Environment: real
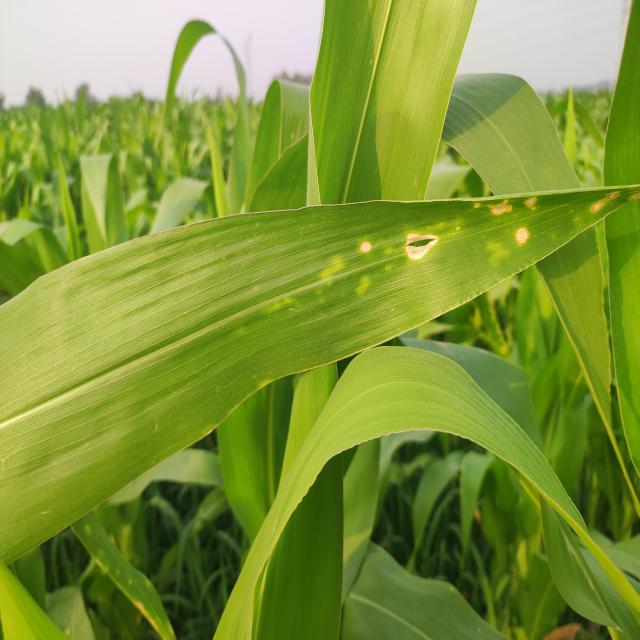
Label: northern_corn_leaf_blight